Travis Mathews

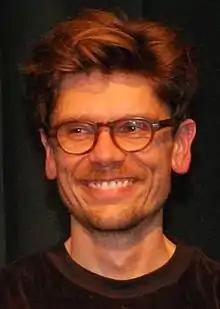
Mathews in 2013

Travis Mathews (born 1975) is an American director and screenwriter. Primarily working within the documentary genre, his credits include the films "I Want Your Love", "Interior. Leather Bar." and "Discreet", and the web series "In Their Room".